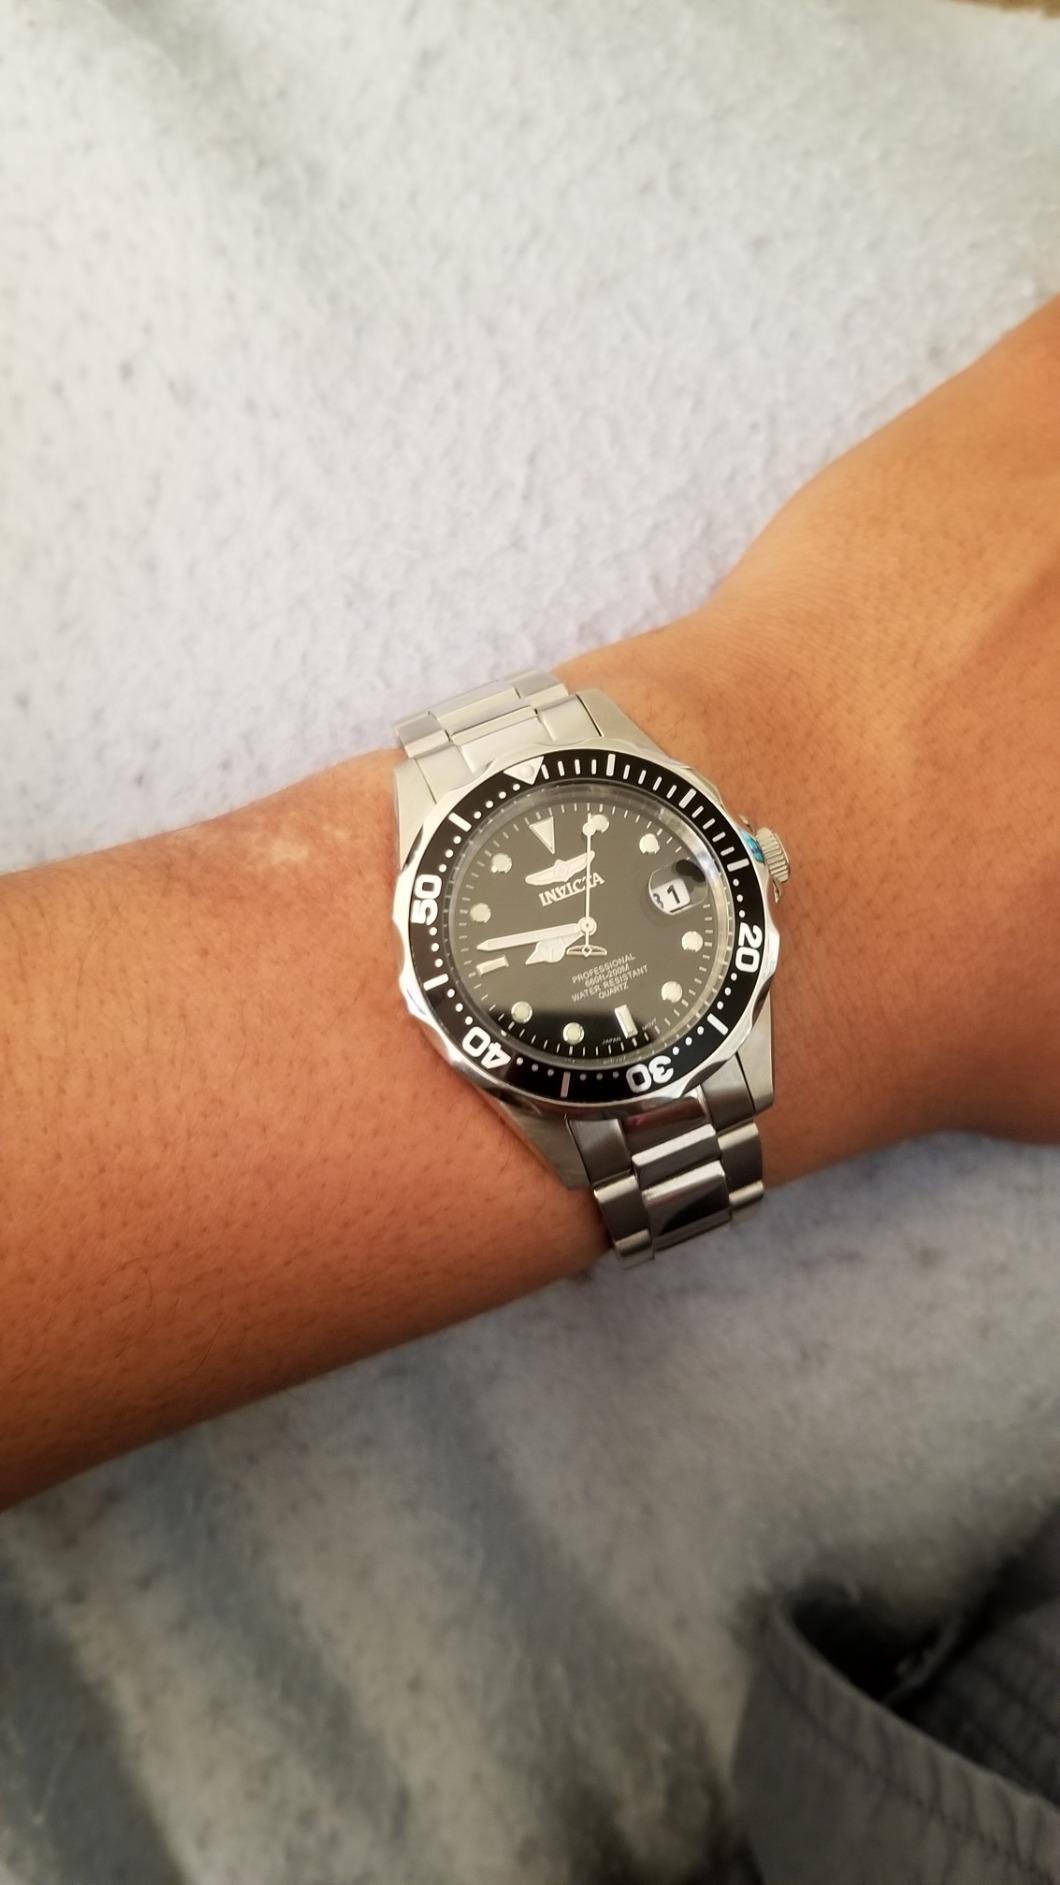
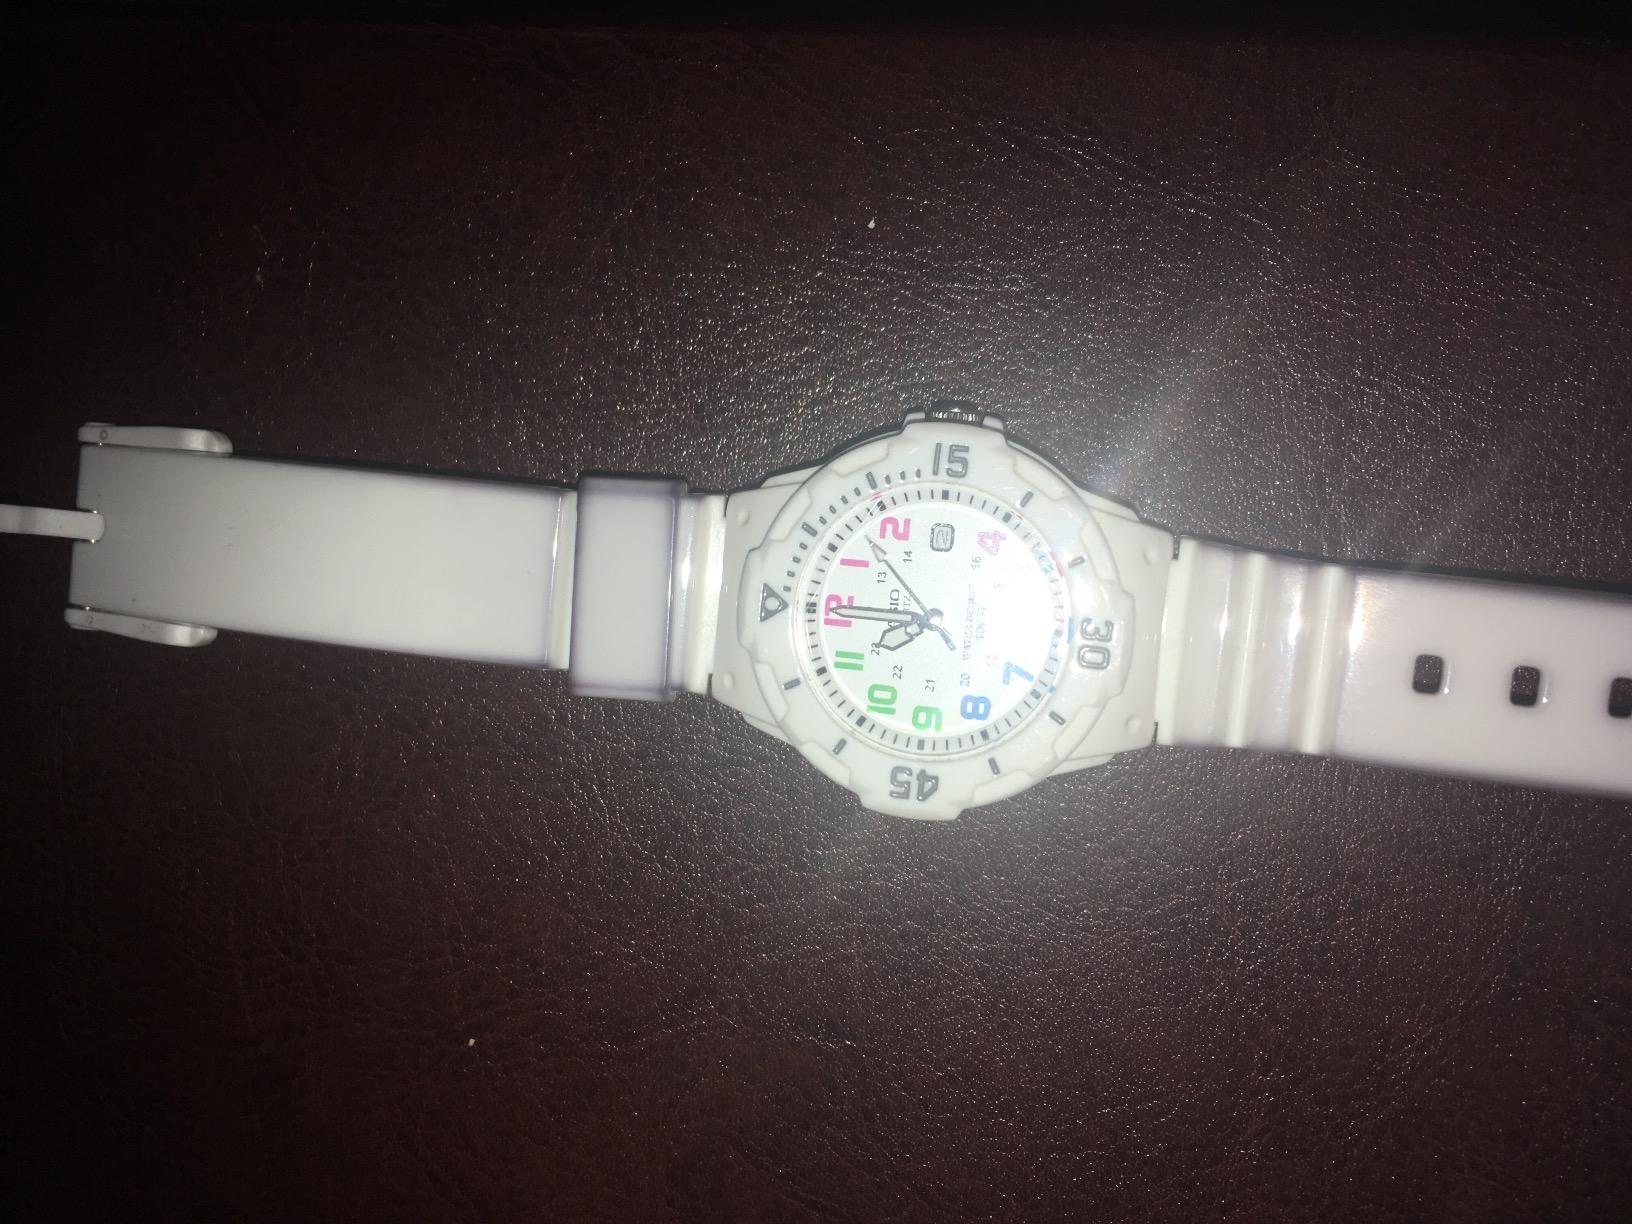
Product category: accessories_watch
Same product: no